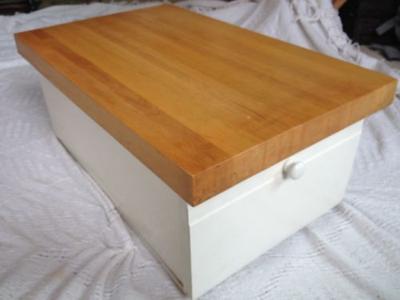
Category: table